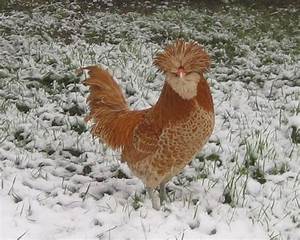
Label: gallina